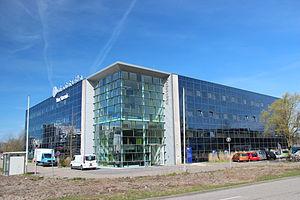
L'université de Leyde ou de Leiden est la plus ancienne des universités néerlandaises. Basée à Leyde mais possédant un campus à La Haye.